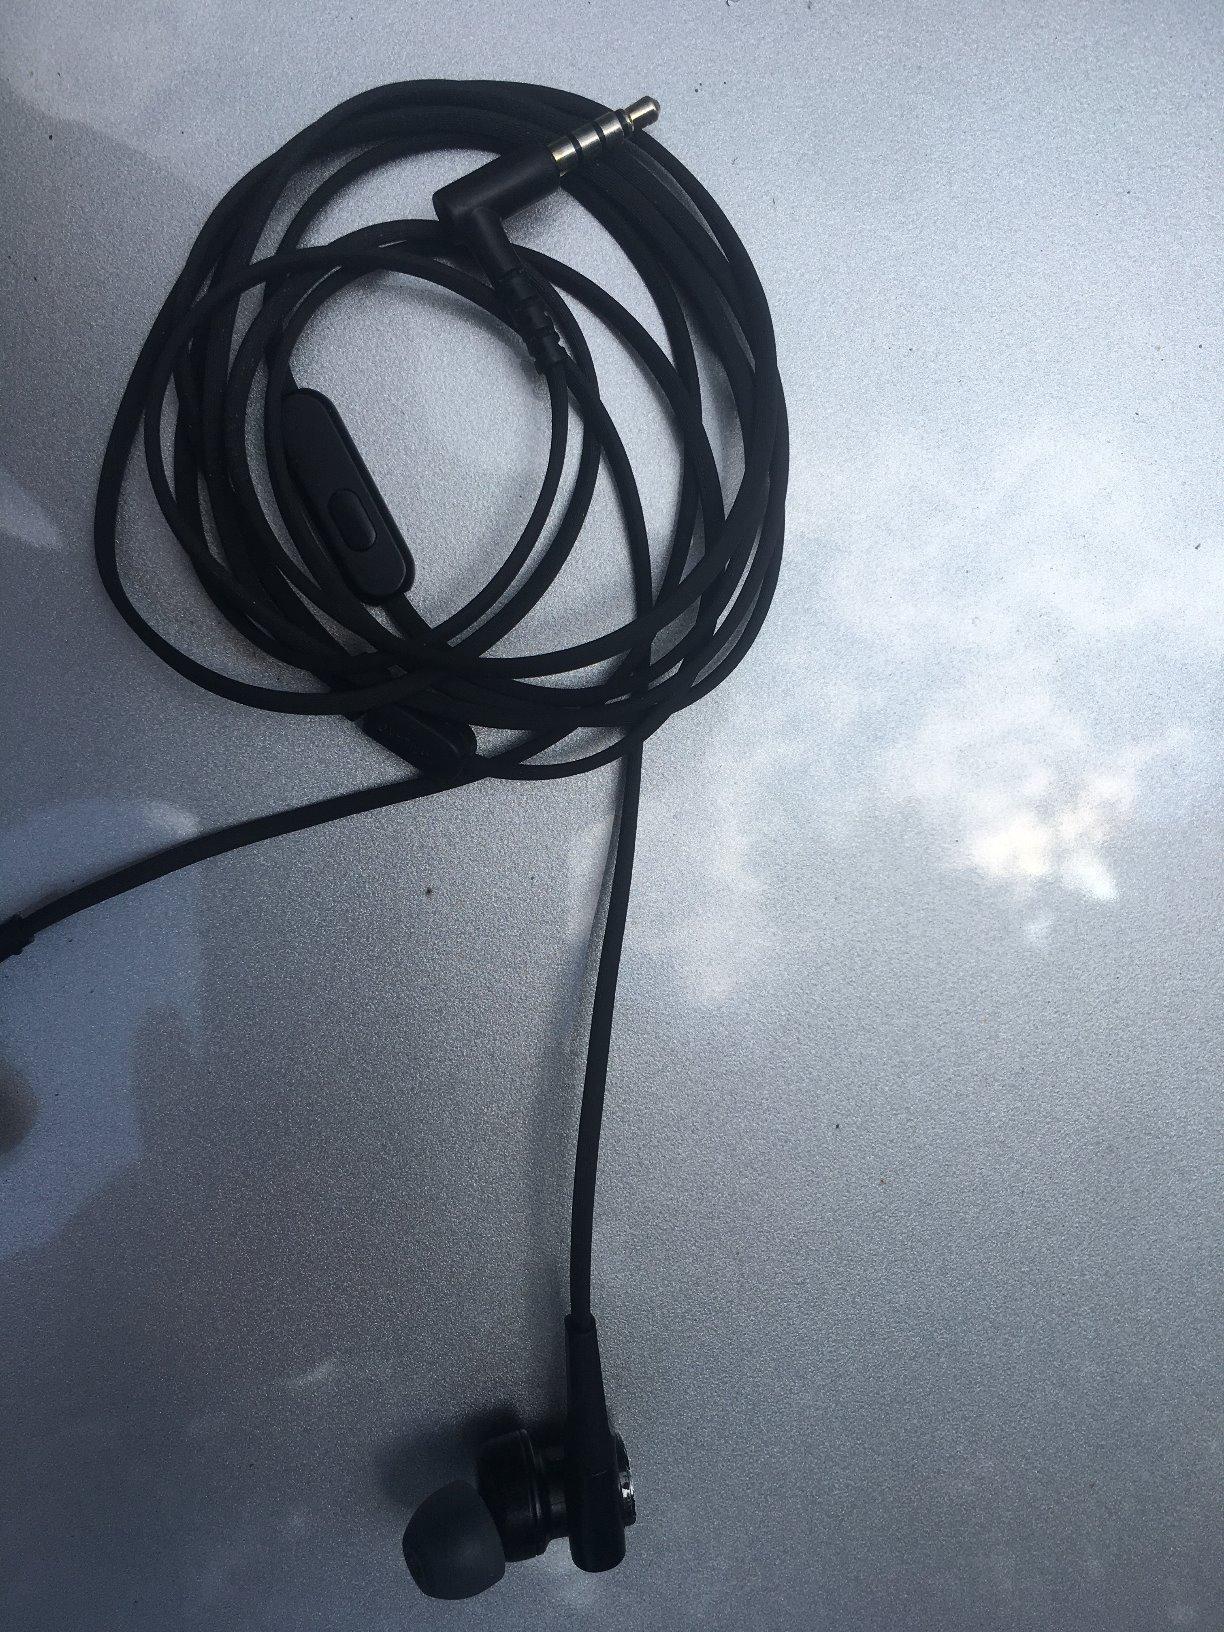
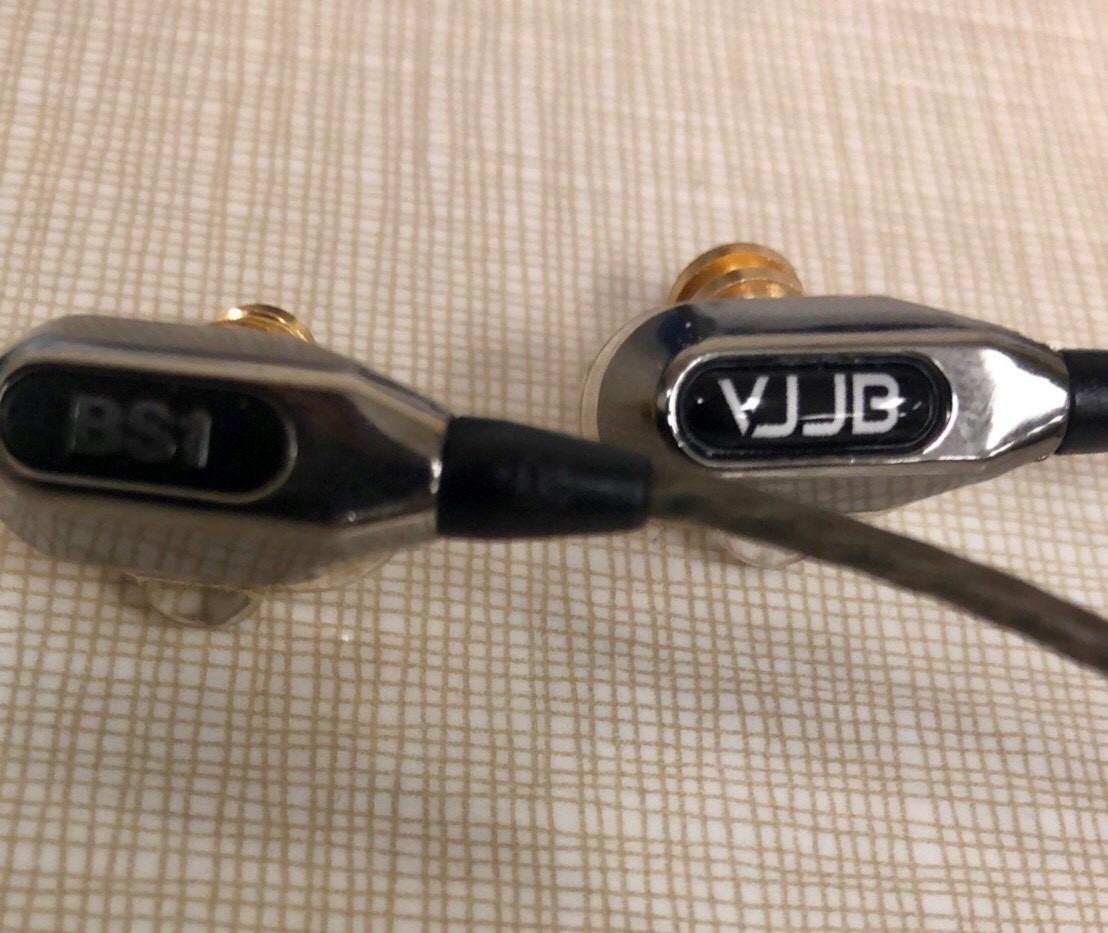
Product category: headphones
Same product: no